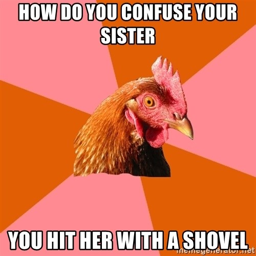
anti joke chicken - how do you confuse your sister you hit her with a shovel